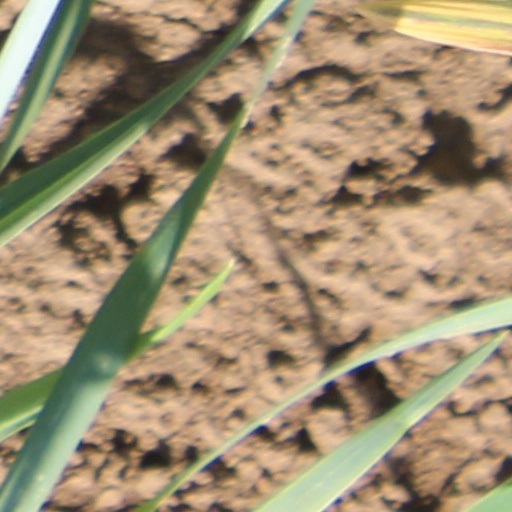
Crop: wheat